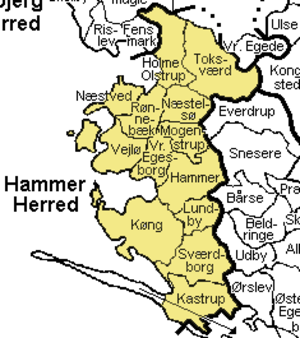
Hammer Herred
Hammer Herred var et herred i Præstø Amt. Herredet hørte oprindeligt under Vordingborg Len der i 1662 blev ændret til Vordingborg Amt, indtil det i 1803 blev en del af Præstø Amt.